Augusto Pestana (politician)

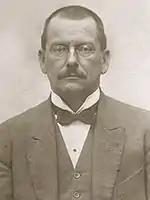
Augusto Pestana in 1917.

After a brief period as Director of the Minas Gerais Western Railway Company ("Estrada de Ferro Oeste de Minas"), Pestana was elected in 1915 and 1918 to the National Congress of Brazil, representing the RIograndense Republican Party. As a congressman, he advocated new investments in rail transport and criticized the lack of an adequate regulatory framework. In 1920, in a joint effort with the Federal Government, he assured the nationalization of the Belgium-based "Compagnie Auxiliaire de Chemins de Fer au Brésil", owned by Percival Farquhar and concessionary of the Riograndense railways since 1905. The "Auxiliaire" was transformed into the Railway Company of Rio Grande do Sul (VFRGS or "Viação Férrea do Rio Grande do Sul"), entirely owned by the State Government.